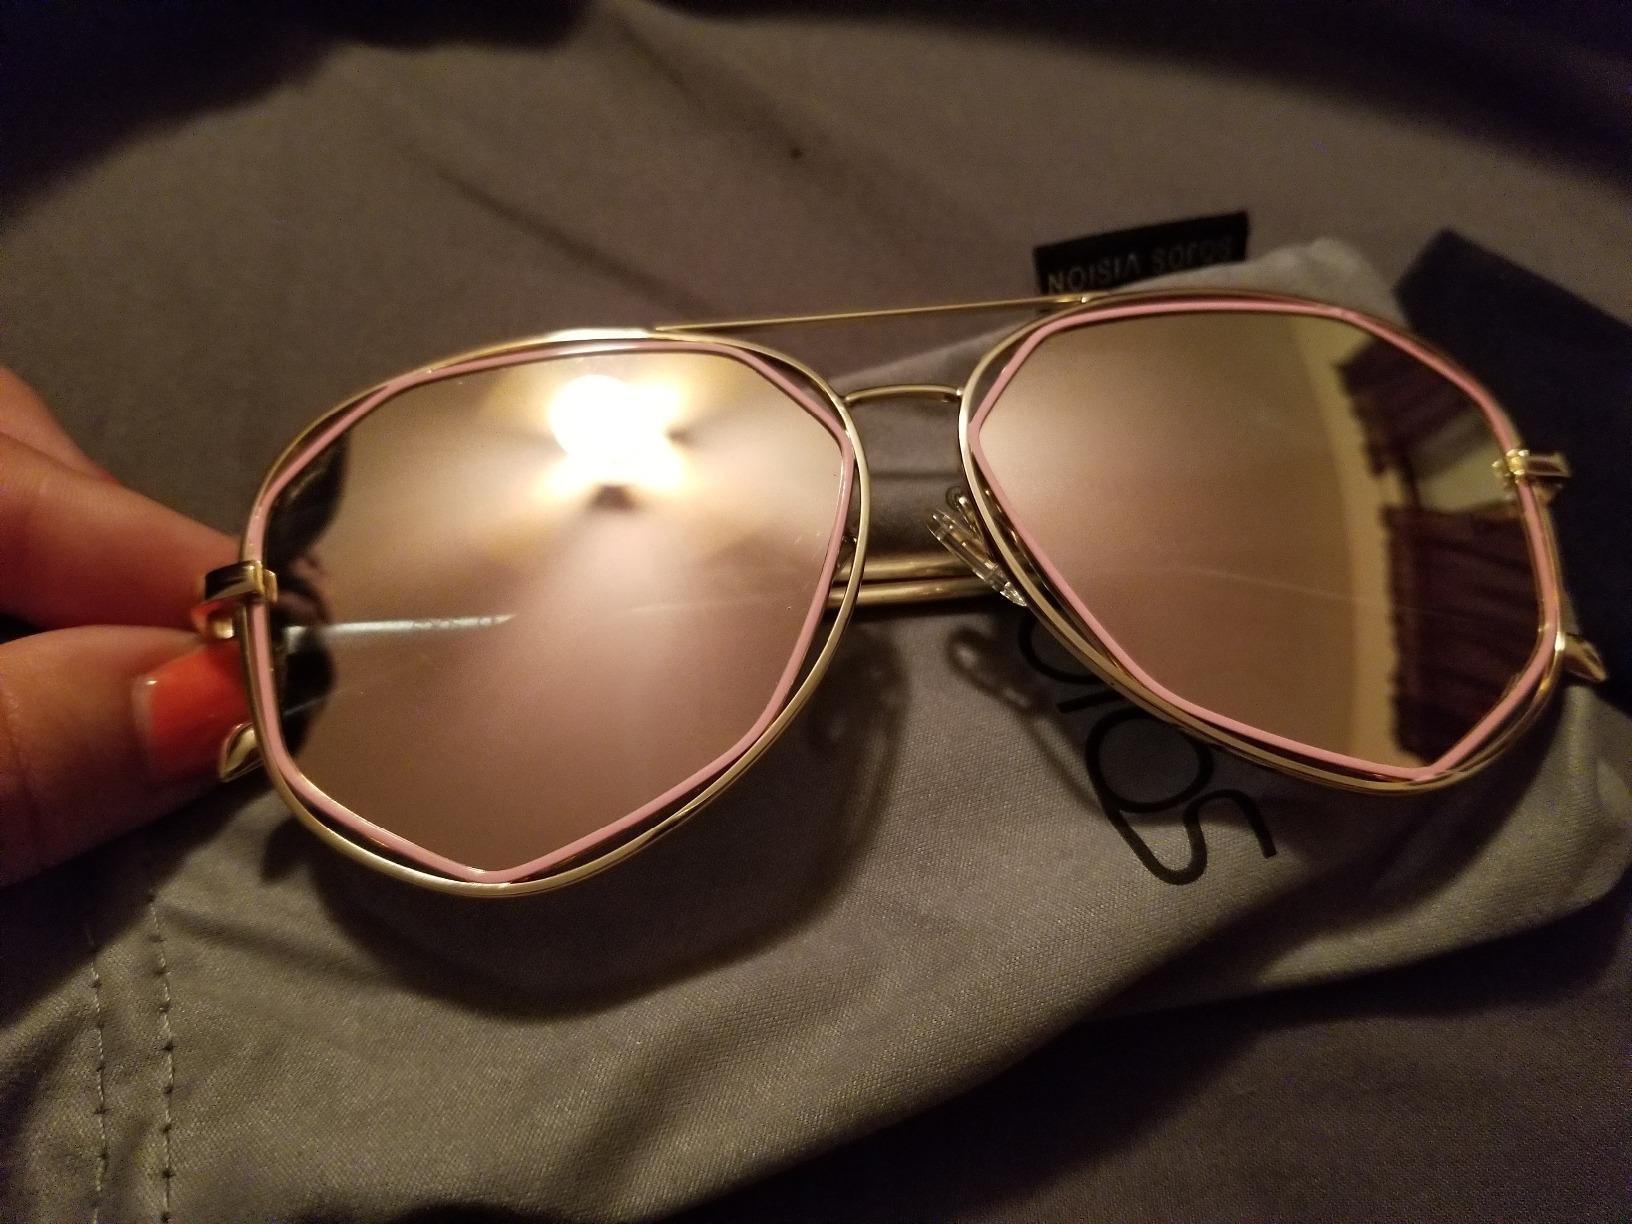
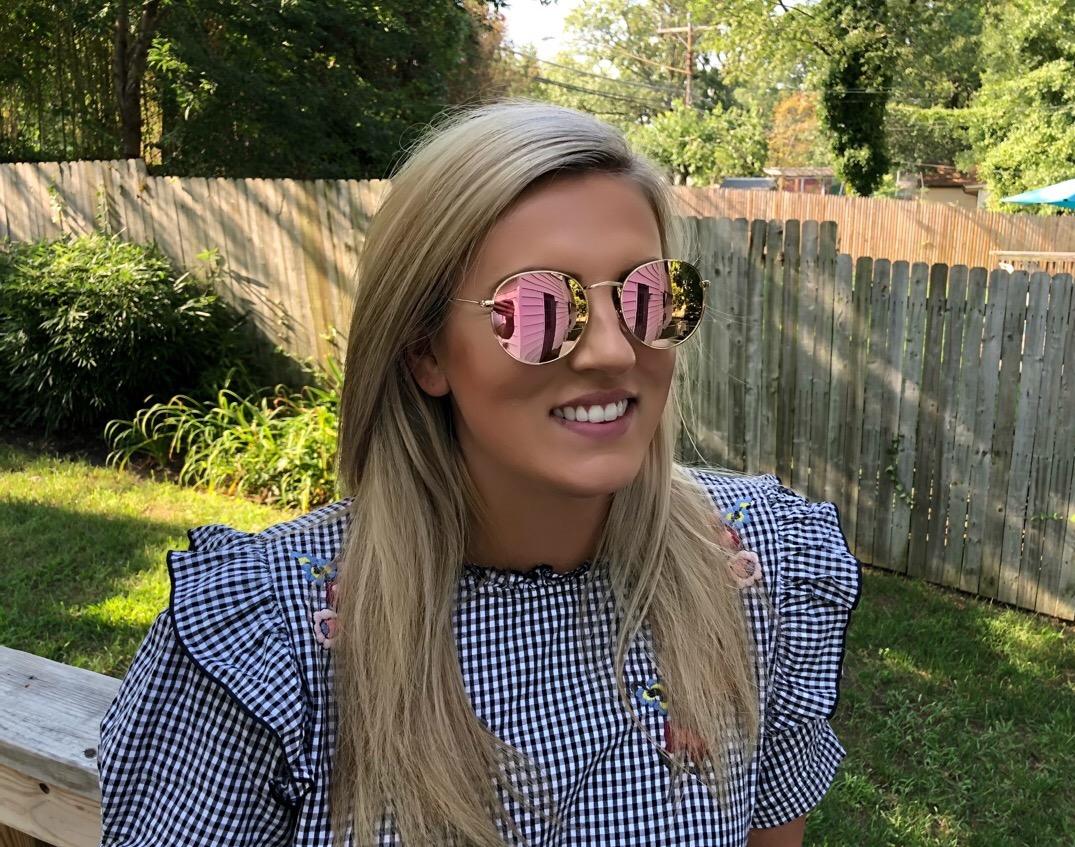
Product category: accessories_sunglasses
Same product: no